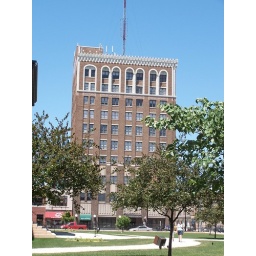
A nice building in Springfield - I liked the unusual colums up high and not at ground level